RMS Carinthia (1955)

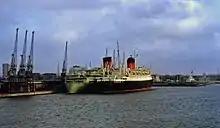
"Carinthia" laid up alongside

RMS "Carinthia" started on her maiden voyage to Montreal on 27 June 1956 with 890 passengers and crew on board. After four more voyages, she proved with her running mate that the new Canadian Cunarders were so successful that other ships operating on the route were all scrapped leaving the four ships on the Montreal route. During 1960, the "Carinthia" suffered a fire in one of her cabins. In June of that year, some deck hands set up a skiffle group on a public deck; some passengers complained of the noise and the deck hands were fined a day's pay causing the "skiffle strike". The ship's crew went on strike and others came out in support leaving many liners tied up in the Liverpool docks for several weeks. During 1961 she collided with the . In 1962 her propellers failed during a voyage. During 1964, the crew went on strike again. "Carinthia" was still operated from Liverpool to Montreal until the end of 1966, and from Southampton to Montreal and New York until after March 1967